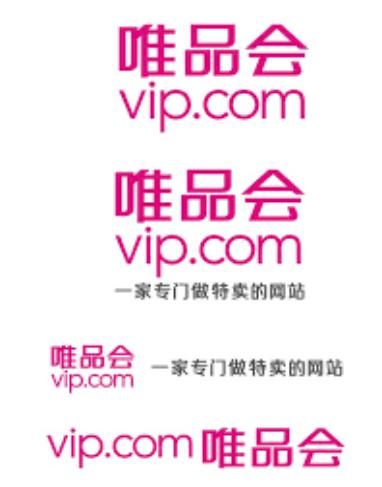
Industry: Necessities